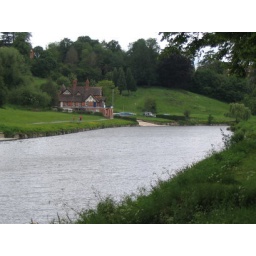
School building by the river in Shrewsbury